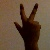
The image shows a hand gesture representing the number 3 in Indian Sign Language.